Croatian Latin literature

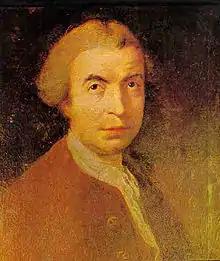
Yellowish painting of man with short hair in 18th-century dress, looking above the artist

Ruđer Bošković (Rogerius Josephus Boscovich, 1711–1787) was one of the most distinguished East European writers of the 18th century. Versatile, equally creative in theoretical and practical scientific disciplines, he worked in the cultural and scientific centers of Europe. His theory of a single law of nature is presented in his "Theory of Natural Philosophy" ("Philosophiae Naturalis Theoria", 1758). His poem about the solar eclipse and the moon (""Luna De Solis ac defectibus"", 1760) explores the causes of these phenomena.